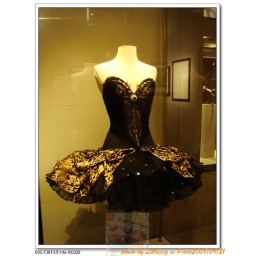
the ancient dress of ballet danse. black swan in Paris's Opera